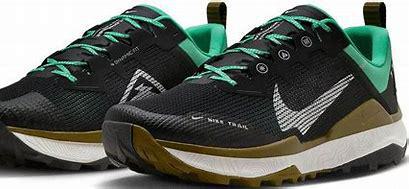
Brand: Nike
Model: Wildhorse 8